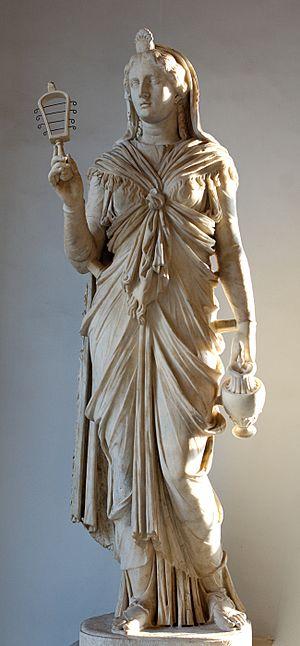
Isis tenant un sistre et une œnochoé. Italiano: Iside con sistro e oinochoe.
Le temple d'Isis ou Iséum, en latin Iseum, est un ancien sanctuaire, aujourd'hui disparu, dédié à la déesse égyptienne Isis, situé au Champ de Mars, à Rome, entre les Saepta et le temple de Minerve.
Le sanctuaire d’Isis et de Mater Magna est un lieu de culte de la Mogontiacum romaine qui était actif entre le Iᵉʳ siècle et le IIIᵉ siècle de notre ère. Les vestiges archéologiques de ce site furent mis au jour et dégagés fin 1999 lors de travaux dans la galerie marchande dite « Römerpassage » dans le centre-ville de Mayence.
Isis est une reine mythique et une déesse funéraire de l'Égypte antique. Le plus souvent, elle est représentée comme une jeune femme coiffée d'un trône ou, à la ressemblance d'Hathor, d'une perruque surmontée par un disque solaire inséré entre deux cornes de vache.